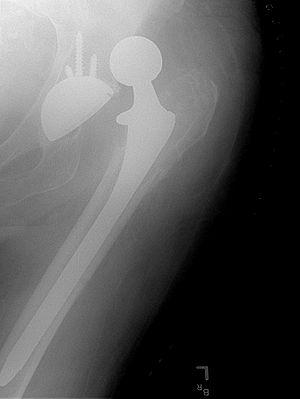
Une prothèse totale de hanche est un dispositif articulaire interne qui vise à remplacer l'articulation de la hanche et lui permettre un fonctionnement quasi normal, en tout cas permettant la marche.